Flann Sinna

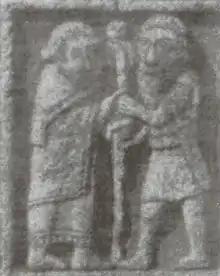
Cleric and king planting a stake from a panel on the east face of the Cross of the Scriptures, Clonmacnoise. The figures probably represent Saint Ciarán of Clonmacnoise and Flann's distant ancestor Diarmait mac Cerbaill founding Clonmacnoise.

The making of a kingship of Ireland, as kings from Flann to Brian Bóruma, Muircheartach Ua Briain and Tairrdelbach mac Ruaidri Ua Conchobair (Turlough O'Connor) exercised, may owe as much to the threat raised by Feidlimid mac Crimthainn, of the Eóganachta of Cashel ("Eóganachta Chaisil"), King of Munster, as to the Viking raids on Ireland.